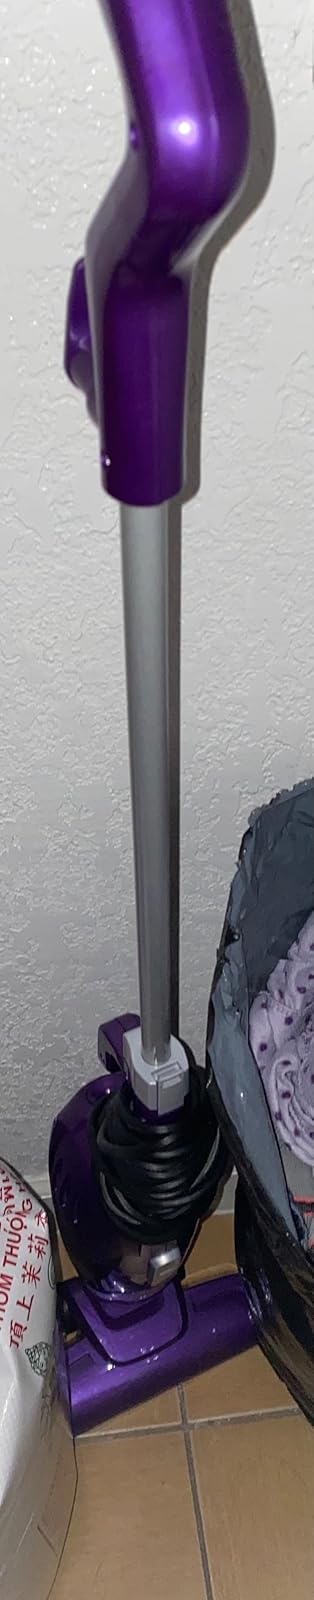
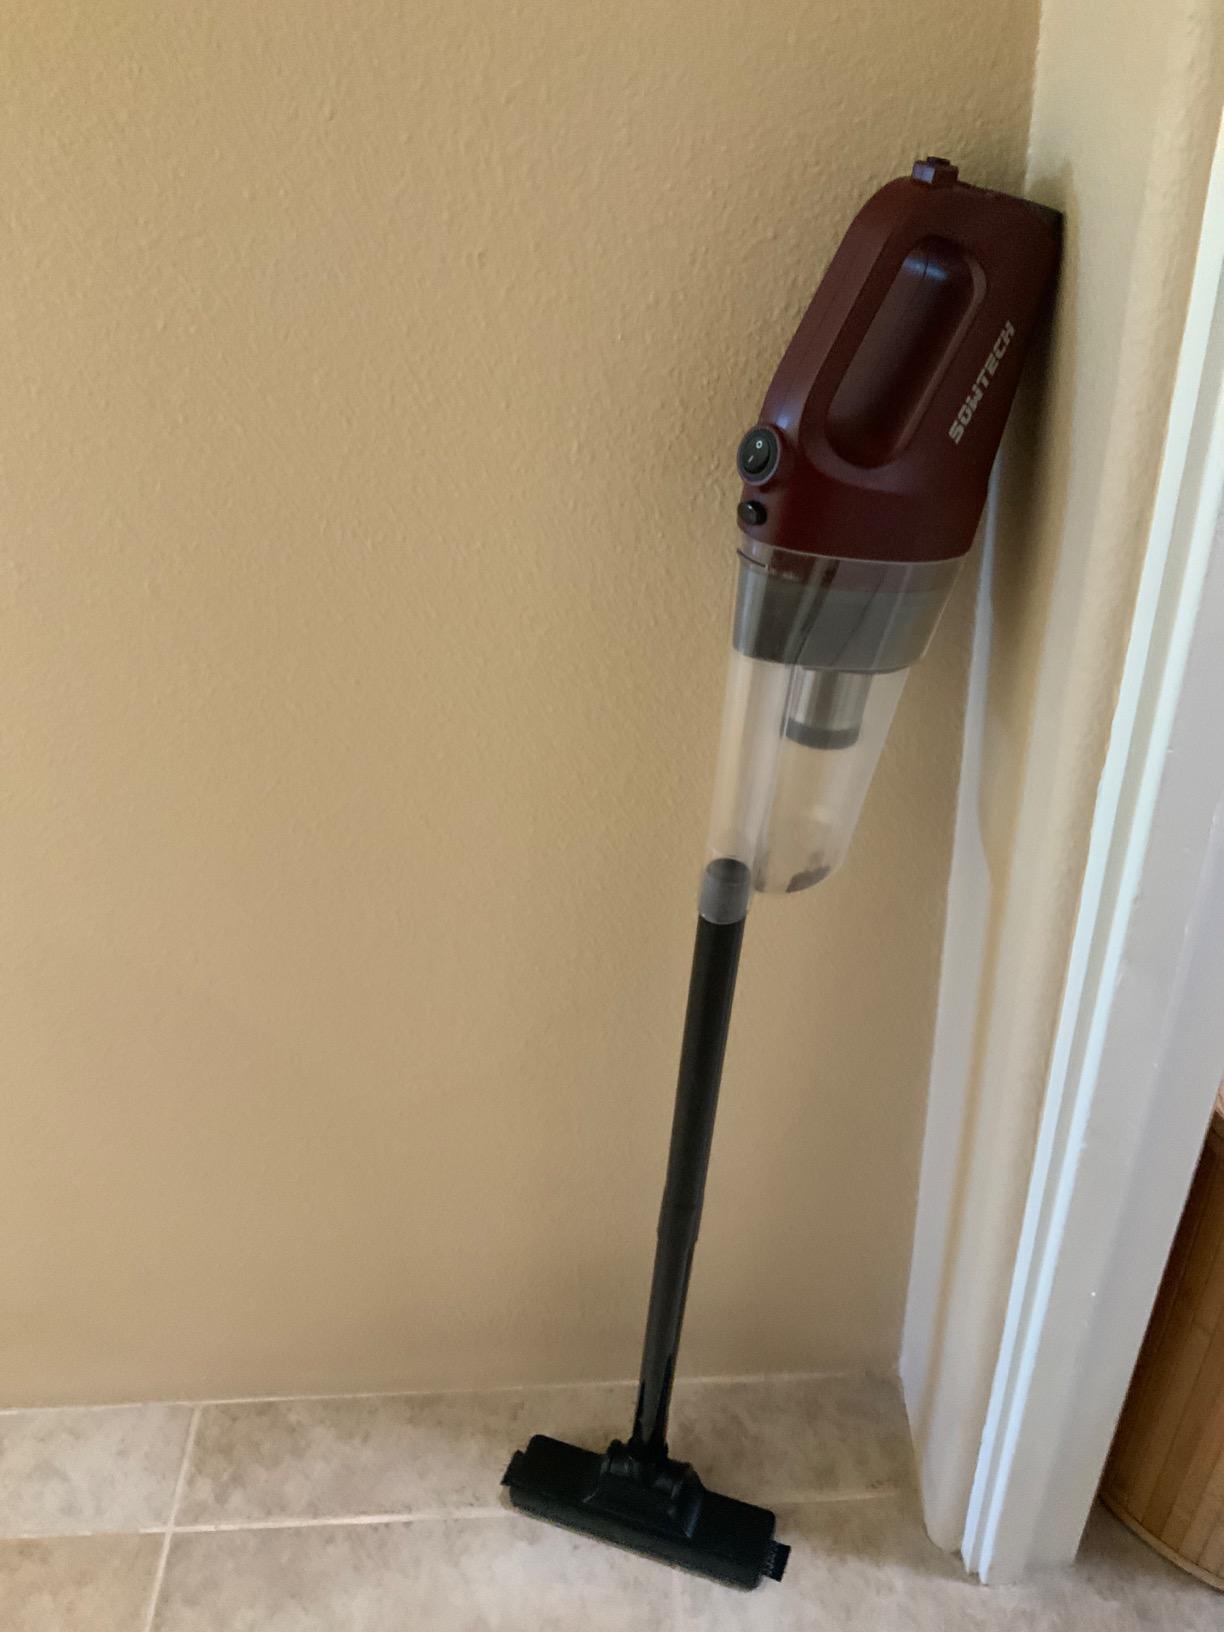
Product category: items_vacuum
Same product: no